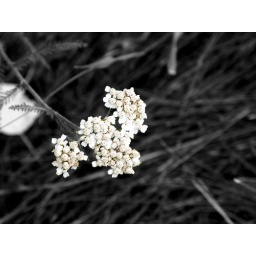
A picture of a flower taken in a forest in a marco setting, then edited in photoshop